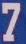
Number: 7